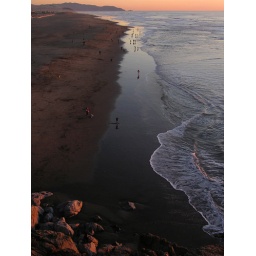
over ocean beach